Nil Battey Sannata

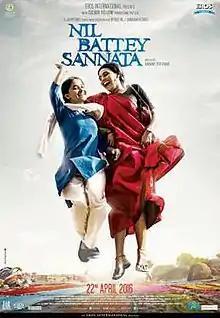
Theatrical release poster

Nil Battey Sannata (slang for "Good for Nothing"), released internationally as The New Classmate, is a 2015 Indian Hindi-language comedy drama film directed by Ashwiny Iyer Tiwari in her feature debut. Produced by Aanand L. Rai, Ajay Rai, and Alan McAlex under the banners of Colour Yellow Productions and JAR Pictures, the film was co-written by Iyer, Neeraj Singh, Pranjal Choudhary, and Nitesh Tiwari. Swara Bhaskar starred as Chanda Sahay, a high-school drop-out household maid and single mother of a sullen young girl named Apeksha, played by Riya Shukla. The film's theme is a person's right to dream and change their lives, irrespective of social status.